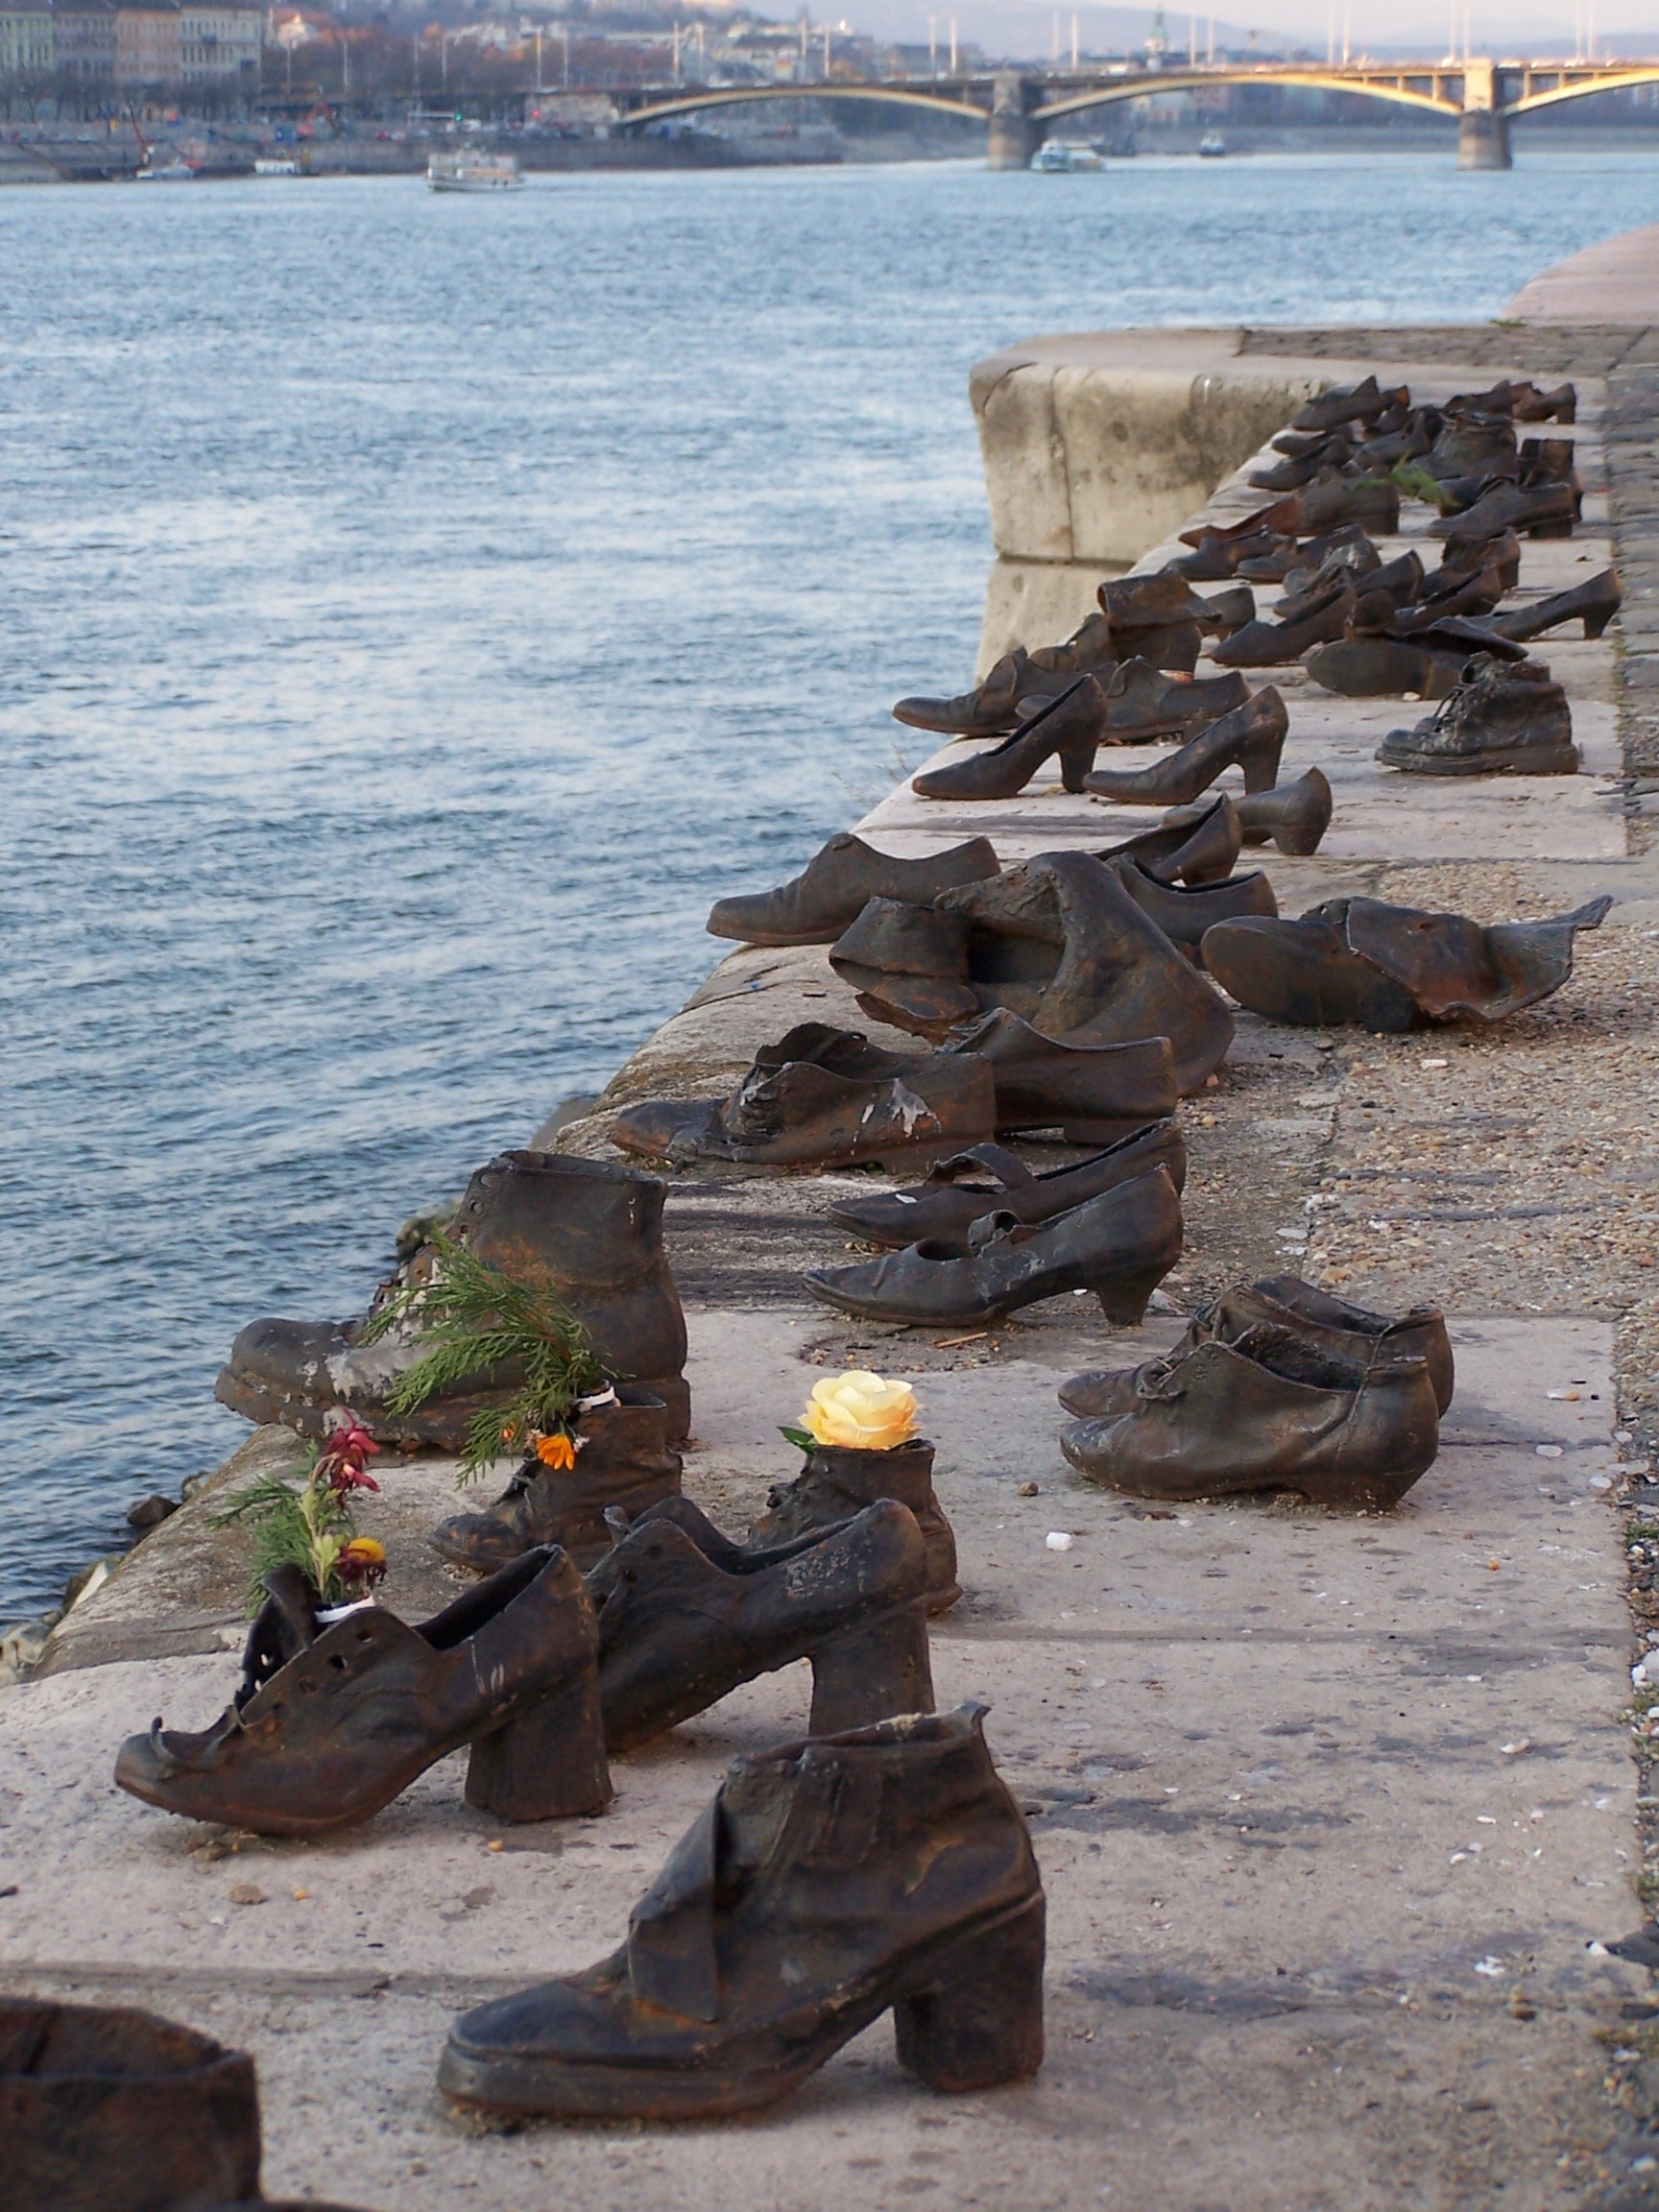
sea, coast, rock, wood, shore, vehicle, terrain, sculpture, memorial, temple, budapest, holocaust, breakwater, murder, jewish, nazi, jews, genocide, annihilation, third reich, shoes on the danube bank